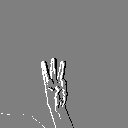
ASL letter: w